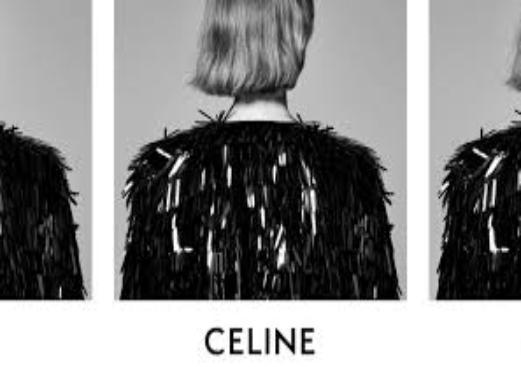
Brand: Celine
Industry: Clothes